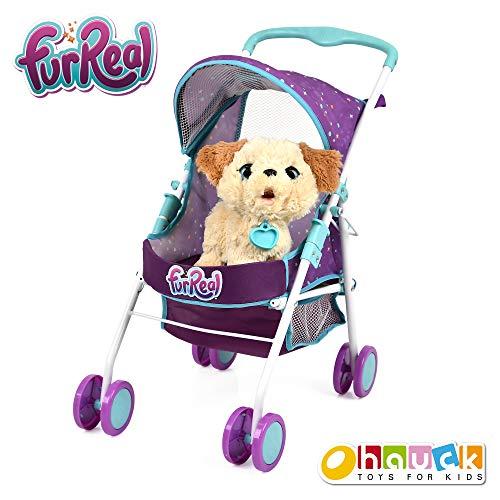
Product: Hauck Furreal Pet Stroller
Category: Toys & Games | Dolls & Accessories | Doll Accessories
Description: Pet Stroller with a large storage basket.
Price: $24.99
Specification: ProductDimensions:18.7x11x3.5inches|ItemWeight:3.05pounds|ShippingWeight:3.05pounds(Viewshippingratesandpolicies)|ASIN:B07KBLSXL3|Itemmodelnumber:D75485|Manufacturerrecommendedage:3yearsandup